Shibe Park

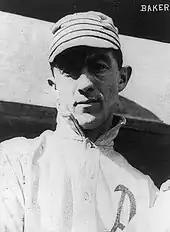
Frank "Home Run" Baker hit the first home run at Shibe Park, on May 29, 1909

The 1951 All-Star Game had originally been awarded to the Phillies. However, the city of Detroit was celebrating the 250th anniversary of its founding in 1701 and requested to host the year's All-Star Game. The 1951 game was moved to Briggs Stadium, and the Phillies then hosted the 1952 Game. The home city was well represented on the All-Star teams. Phillies pitcher Curt Simmons started the game for the Nationals in front of the home crowd; Phillies shortstop Granny Hamner started and batted eighth; and A's pitcher Bobby Shantz pitched the fifth inning for the Americans and struck out Whitey Lockman, Jackie Robinson and Stan Musial in succession. It had rained all day, starting early in the morning and keeping both teams from pre-game warm ups. Rain delayed the first pitch by 20 minutes and eventually caused the game to be called after the fifth inning. The National Leaguers emerged with a then-rare All-Star victory for the Senior Circuit, 3–2.